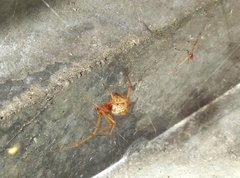
Species: Parasteatoda_tepidariorum